Gunpowder Empire

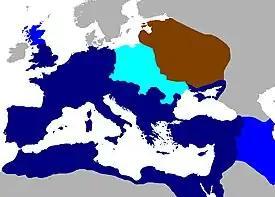
Map of Europe in 2100 CE in the book. Dark blue areas are areas under Roman control; blue areas are areas speculated to be under Roman control, but are not mentioned; brown areas are the Lietuvans; whereas light blue areas are contested areas between the Romans and Lietuvans

Roland J. Green, reviewing for "Booklist", said, "Seemingly a series opener intended to introduce the concept of parallel worlds and Turtledove's take on it, the book succeeds as an homage to parallelworlds pioneer Piper and a well-told, engaging tale." Peter Cannon, reviewing for "Publishers Weekly", said, "Turtledove presents his teenaged heroes with a series of moral choices and dilemmas that will particularly resonate with younger fans. This is a rousing story that reminds us that "adventure" really is someone else in deep trouble a long way off." Don D'Ammassa, in his review for the "Journal Chronicle", praised the novel, saying, "I really enjoyed this one, which had lively characters and events, and whose setting seemed much more interesting and better realized than that in the author's other recent novels."